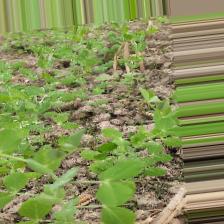
Label: Normal